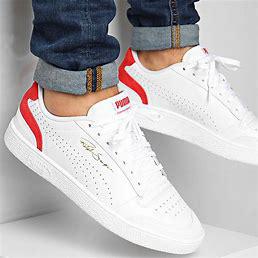
Brand: Puma
Model: Ralph Sampson Lo